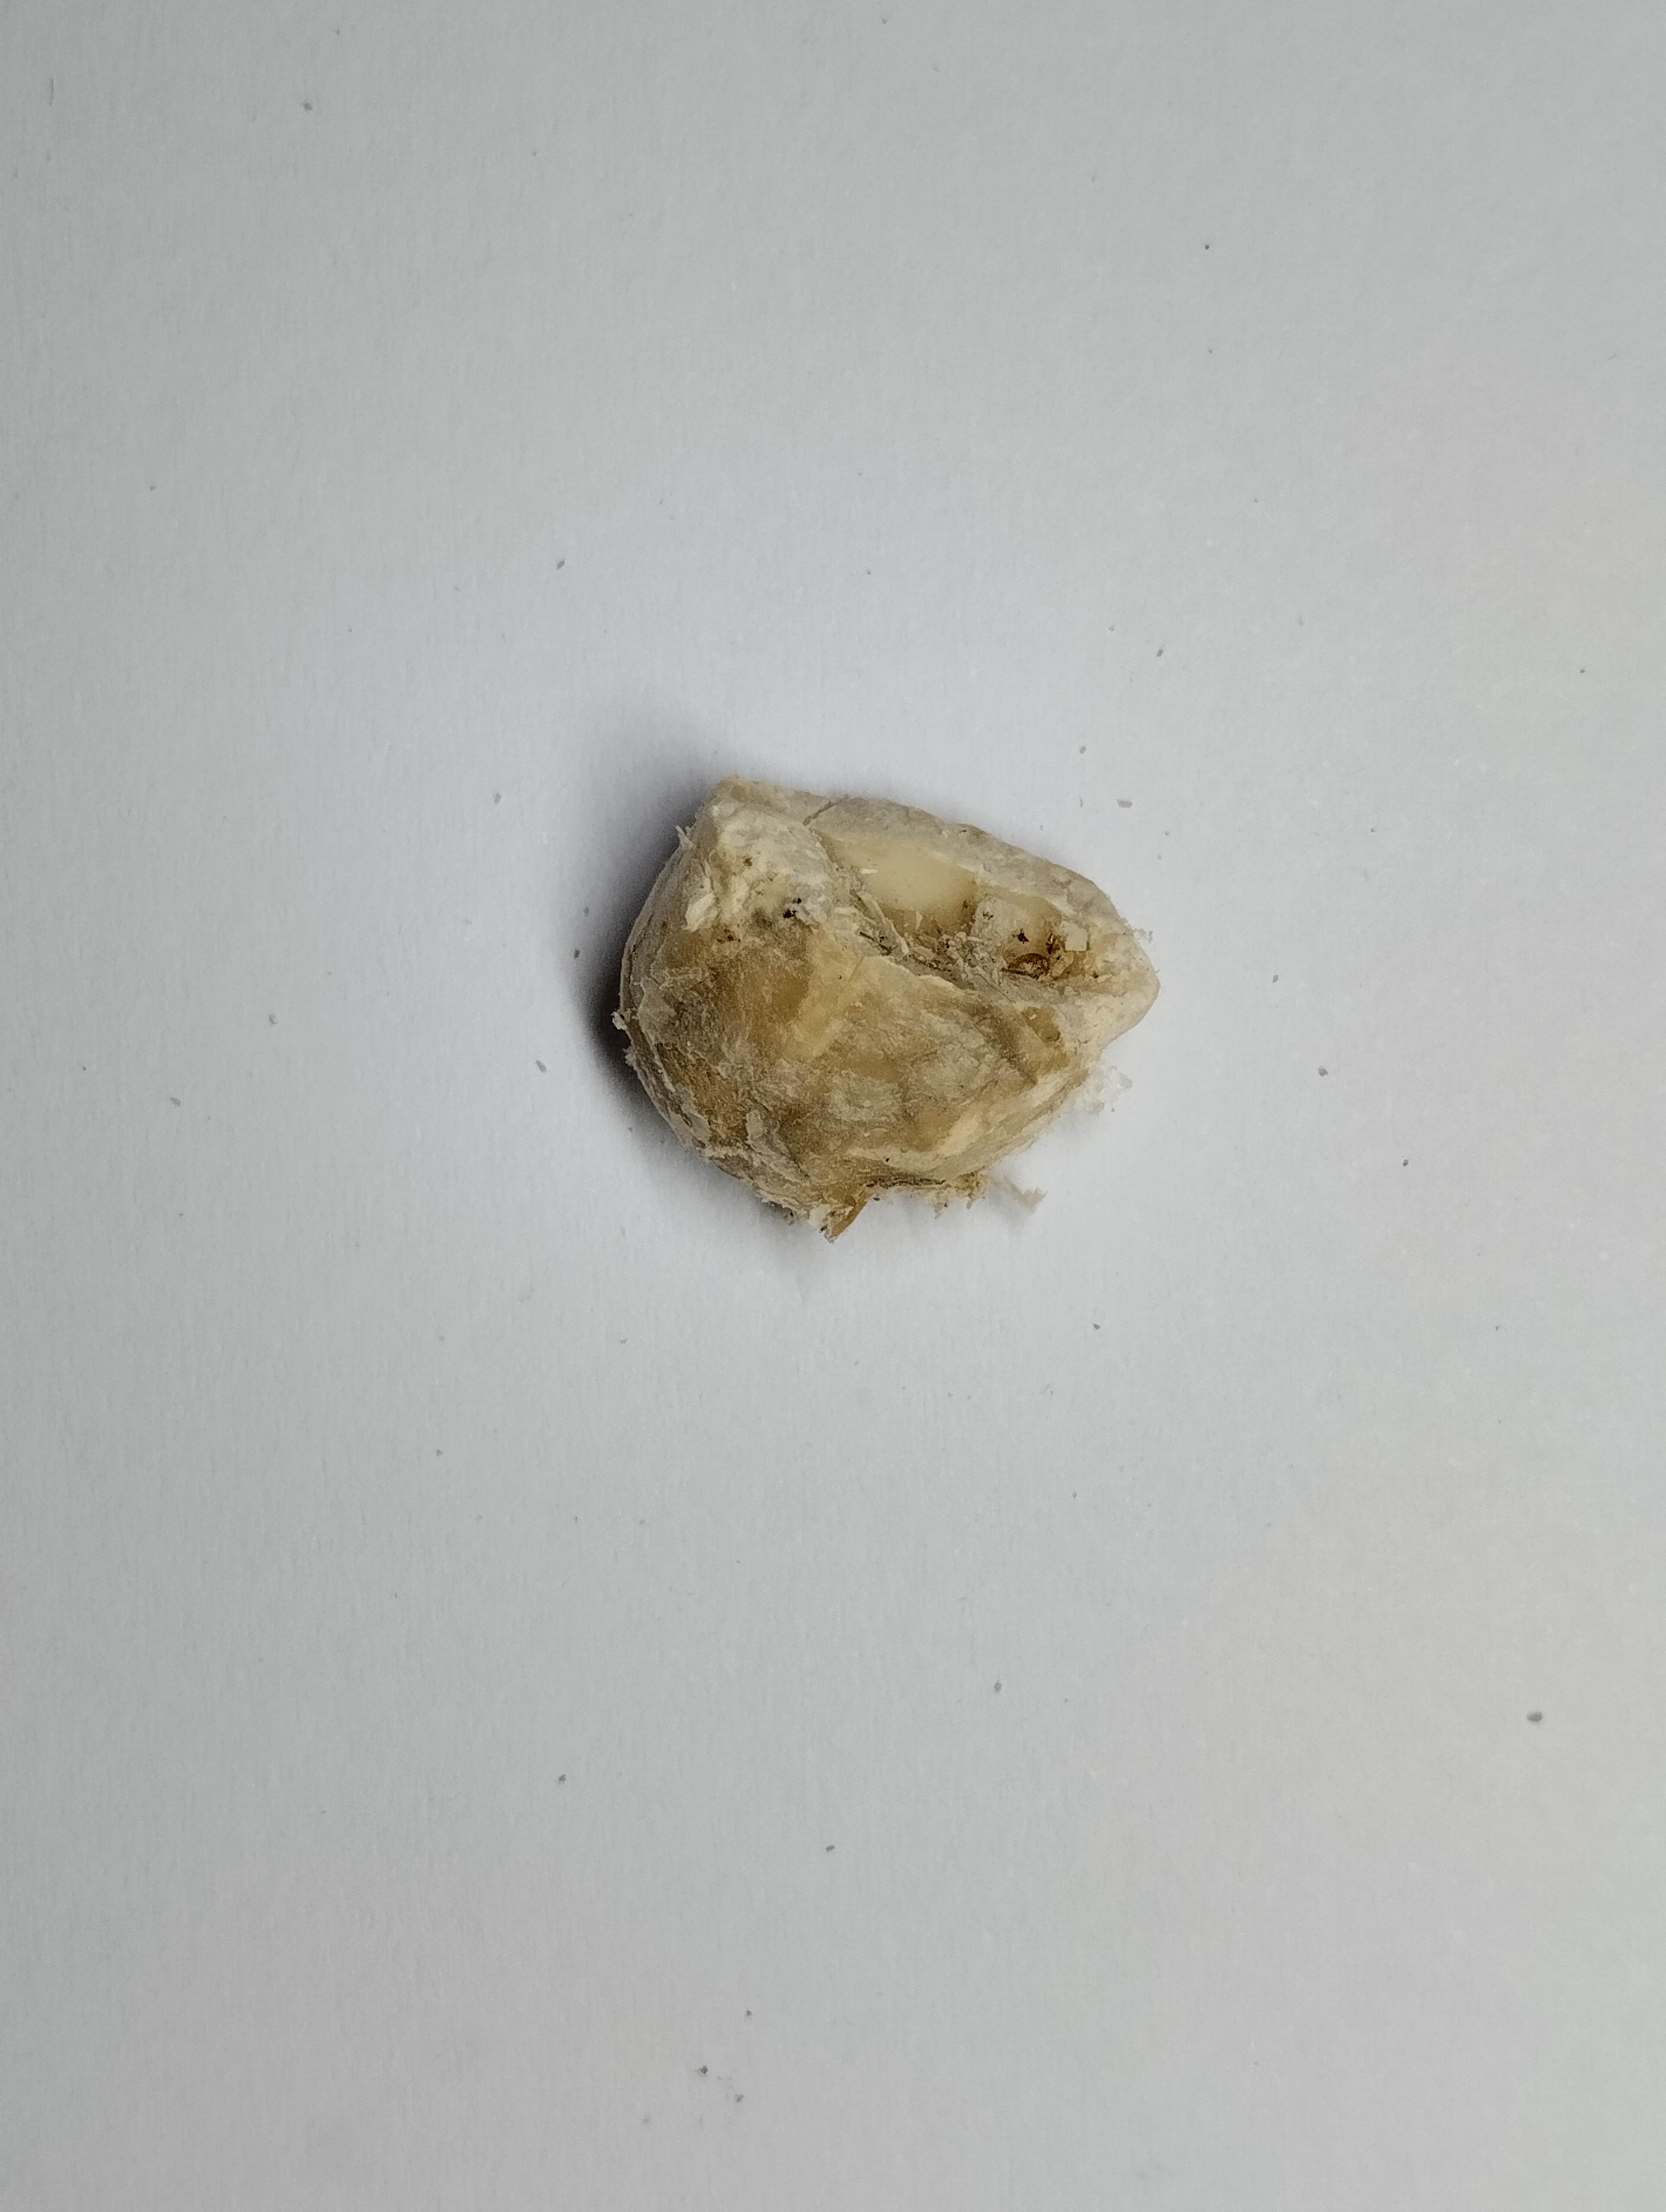
Label: rusak (damaged seed)